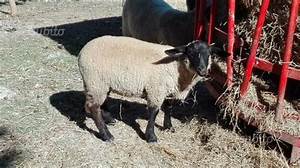
Label: pecora